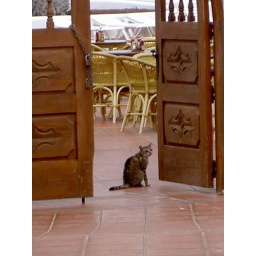
little cat in a great door